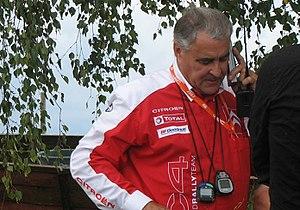
Rallye d'Allemagne 19.08.2007
Guy Fréquelin est un ancien pilote de rallye français, né le 2 avril 1945 à Langres en Haute-Marne.